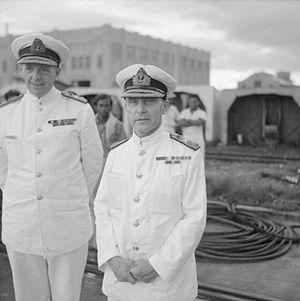
Thomas « Tom » Spencer Phillips Vaughan, né le 19 février 1888 à Falmouth et mort le 10 décembre 1941 à Kuantan, en Malaisie, est un amiral de la Royal Navy durant la Seconde Guerre mondiale.
L'attaque du Prince of Wales et du Repulse est un engagement naval de la Seconde Guerre mondiale qui eut lieu au nord de Singapour, au large de la côte est de la Malaisie, près de Kuantan, dans l'État de Pahang. Le cuirassé britannique de la Royal Navy HMS Prince of Wales et le croiseur de bataille HMS Repulse furent coulés par des bombardiers terrestres et des bombardiers-torpilleurs de la marine impériale japonaise, le 10 décembre 1941. En japonais, l'engagement est désigné comme la « bataille navale au large de la Malaisie ».